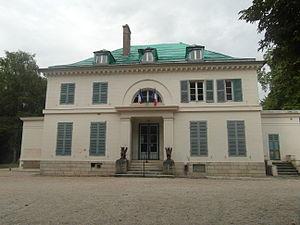
Mairie de Seine-Port (Seine-et-Marne)